Torralba and Ambrona (archaeological site)

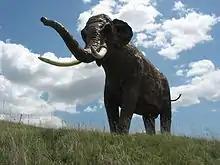
Life-size recreation of Straight-tusked elephant next to the museum.

There is a small museum in Ambrona, the Museo de Ambrona. It is currently managed as an off-shoot of the Numantine Museum of Soria. Built directly on the site, it shows, "in situ", part of the material as it was found.